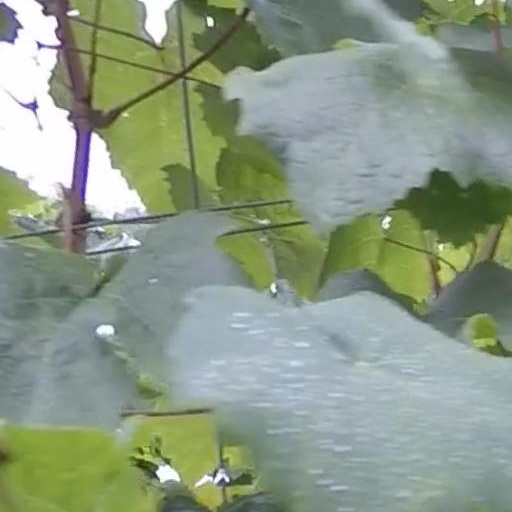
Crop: grape